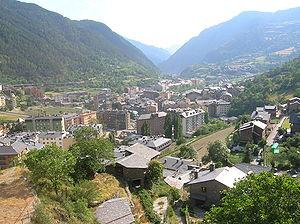
Encamp est une paroisse d'Andorre, au centre du pays. Les habitants sont les Encampadans.